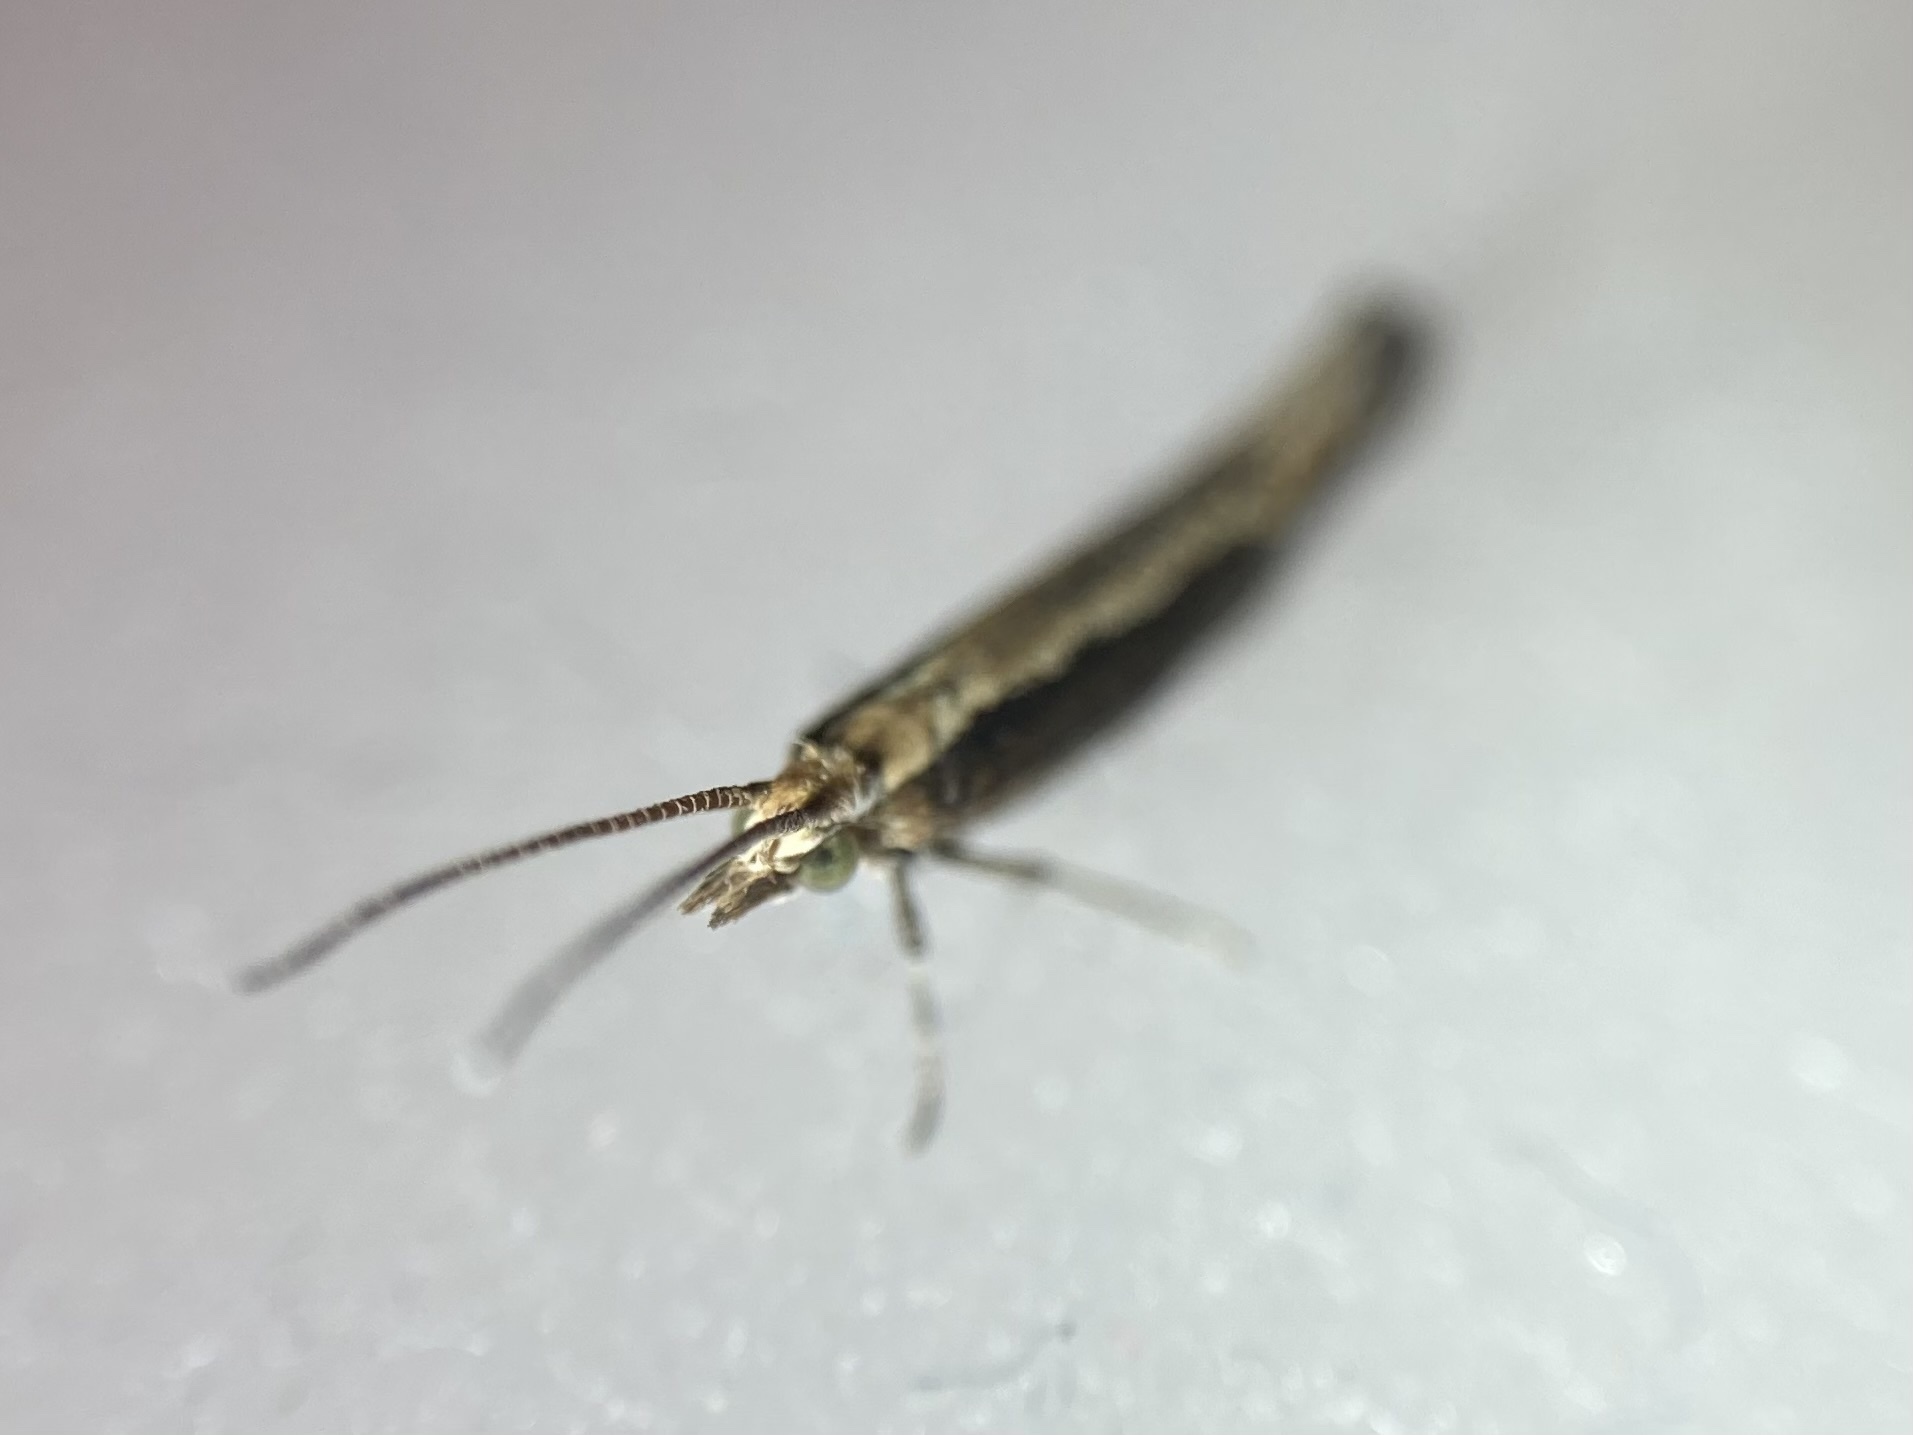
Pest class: diamondback_moth